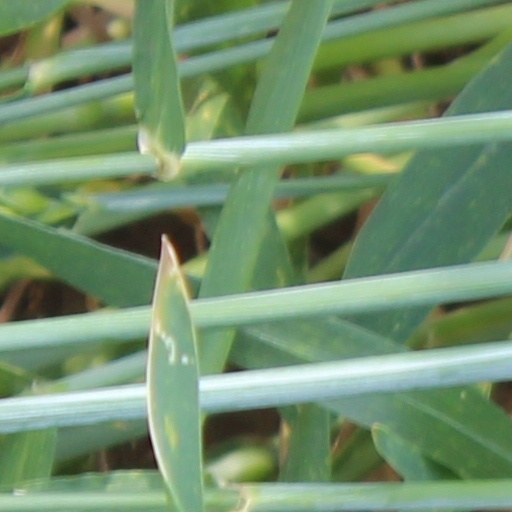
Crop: wheat